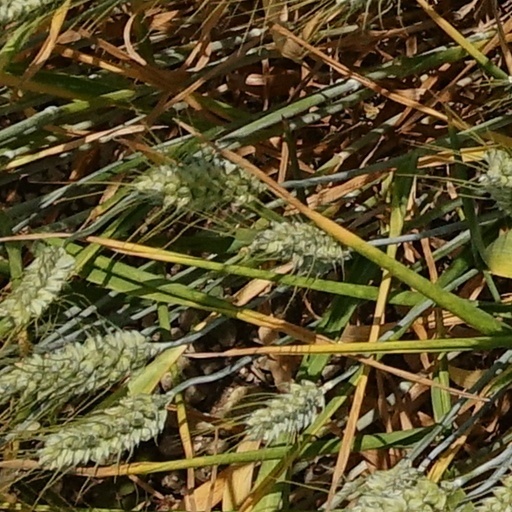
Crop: wheat